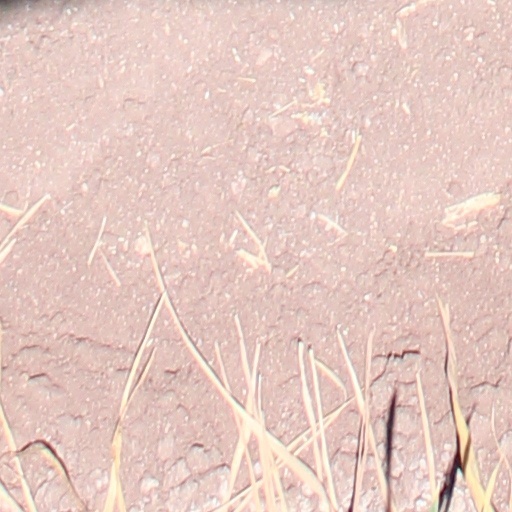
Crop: wheat